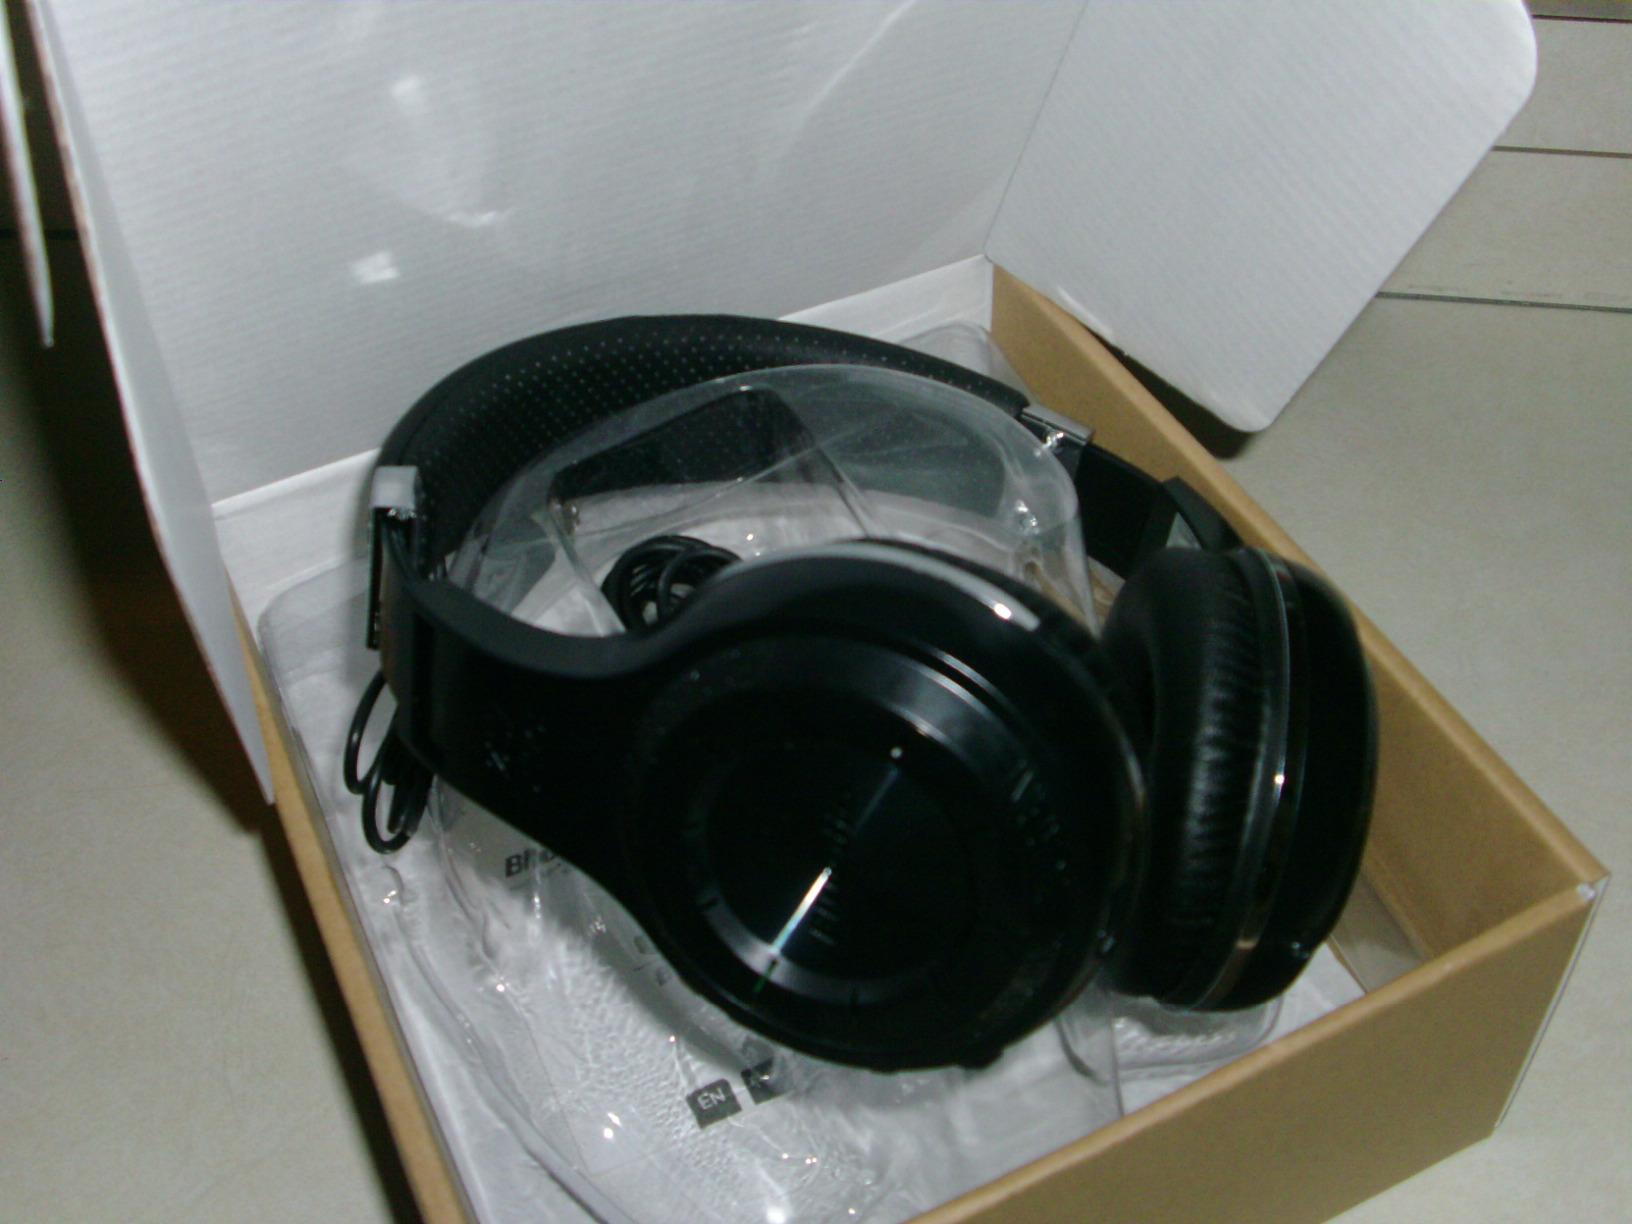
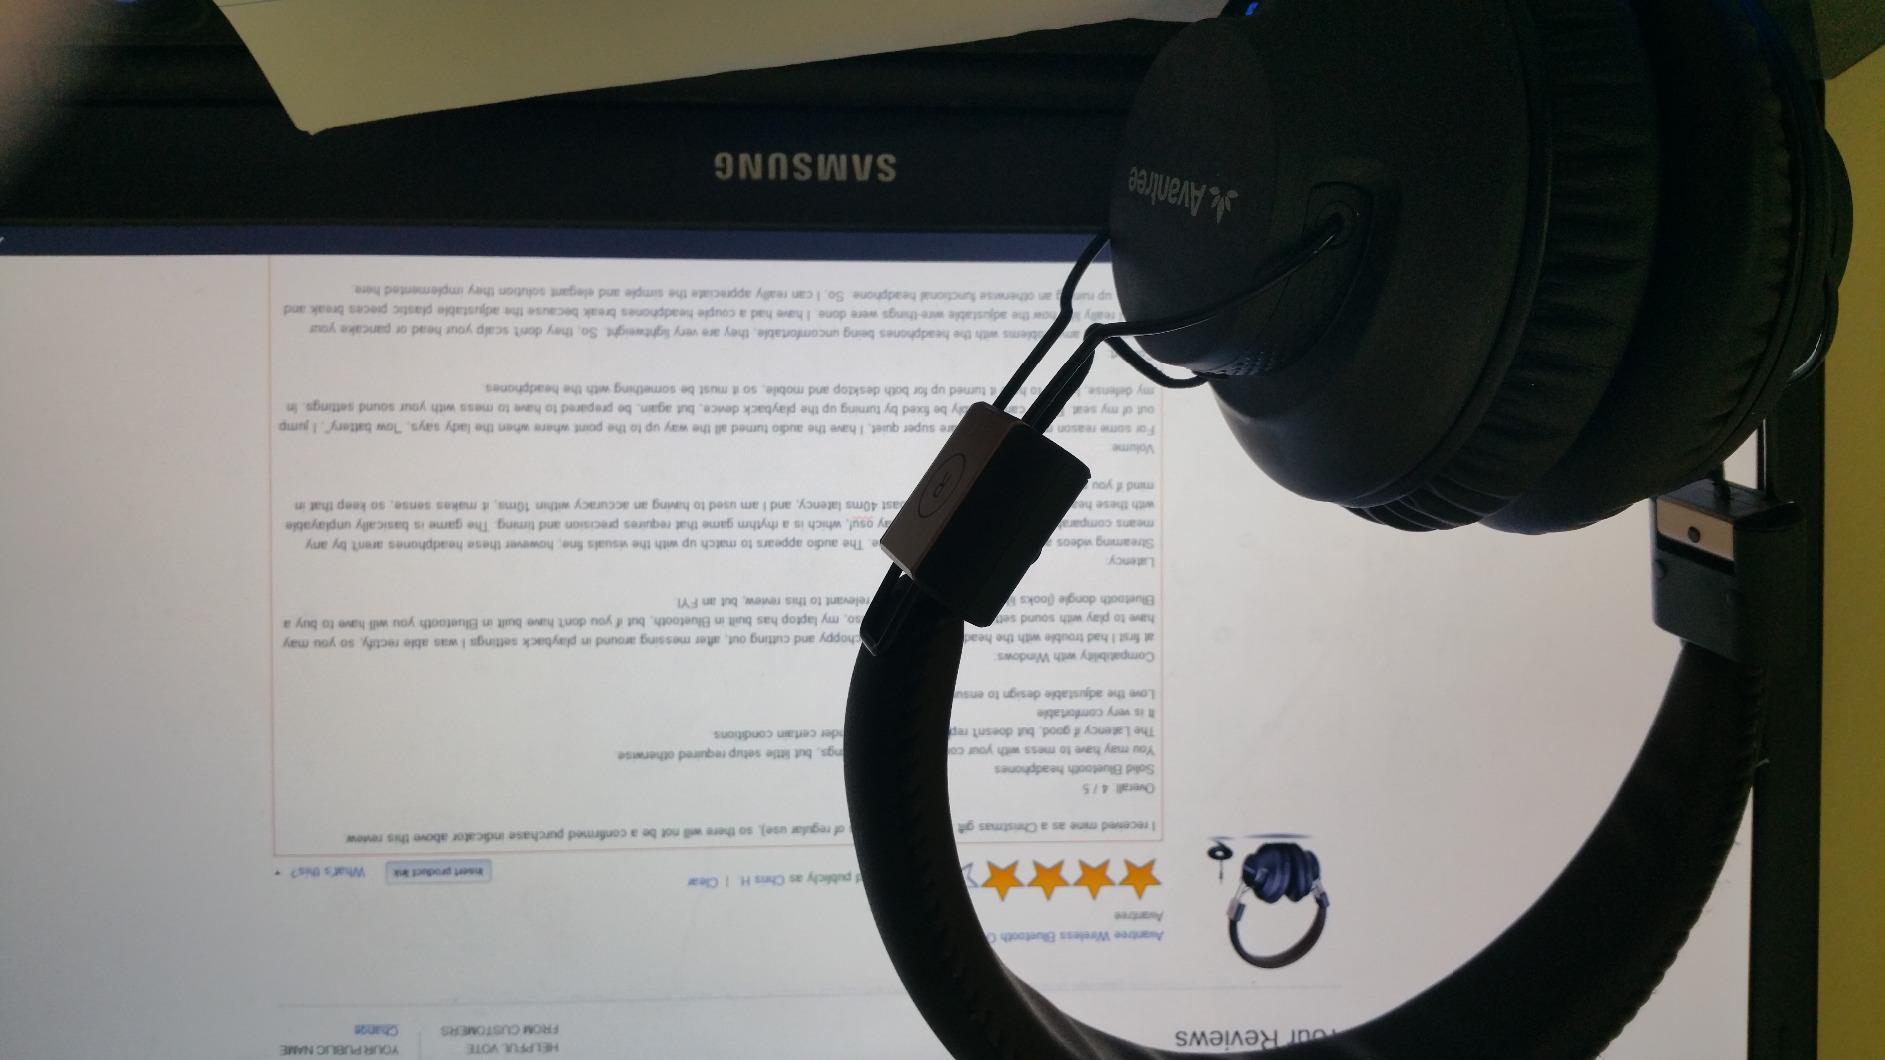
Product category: headphones
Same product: no